Pierre Blanchar

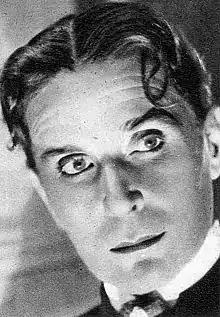
Blanchar in the 1937 Italian film "The Former Mattia Pascal"

Pierre Blanchar (30 June 1892 – 21 November 1963) was a French actor. He appeared in more than 50 films between 1922 and 1961. Blanchar was married to actress Marthe Vinot, with whom he had a daughter, actress Dominique Blanchar. He played Napoleon in the 1938 British film "A Royal Divorce" alongside Ruth Chatterton as Josephine. He later appeared alongside Michèle Morgan in the 1946 film "Pastoral Symphony".